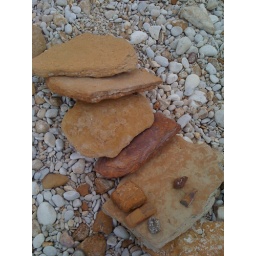
River rocks - these will be stepping stones in our yard